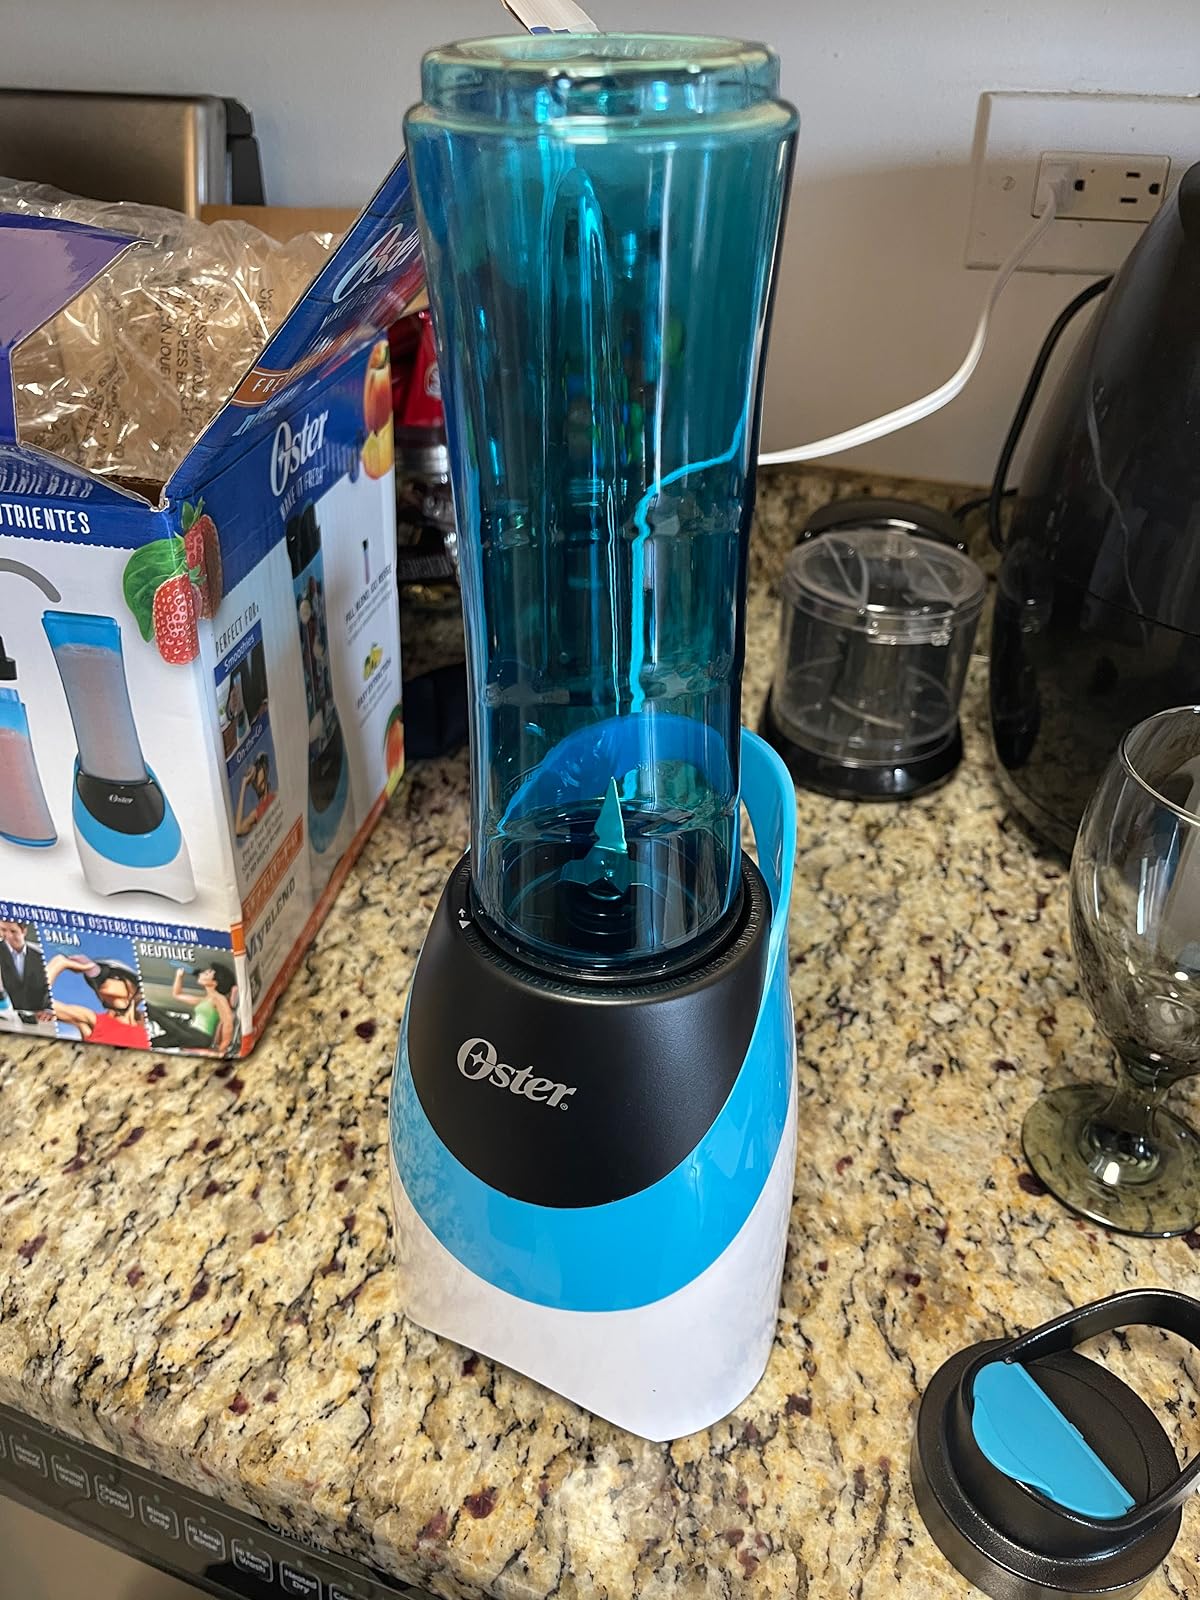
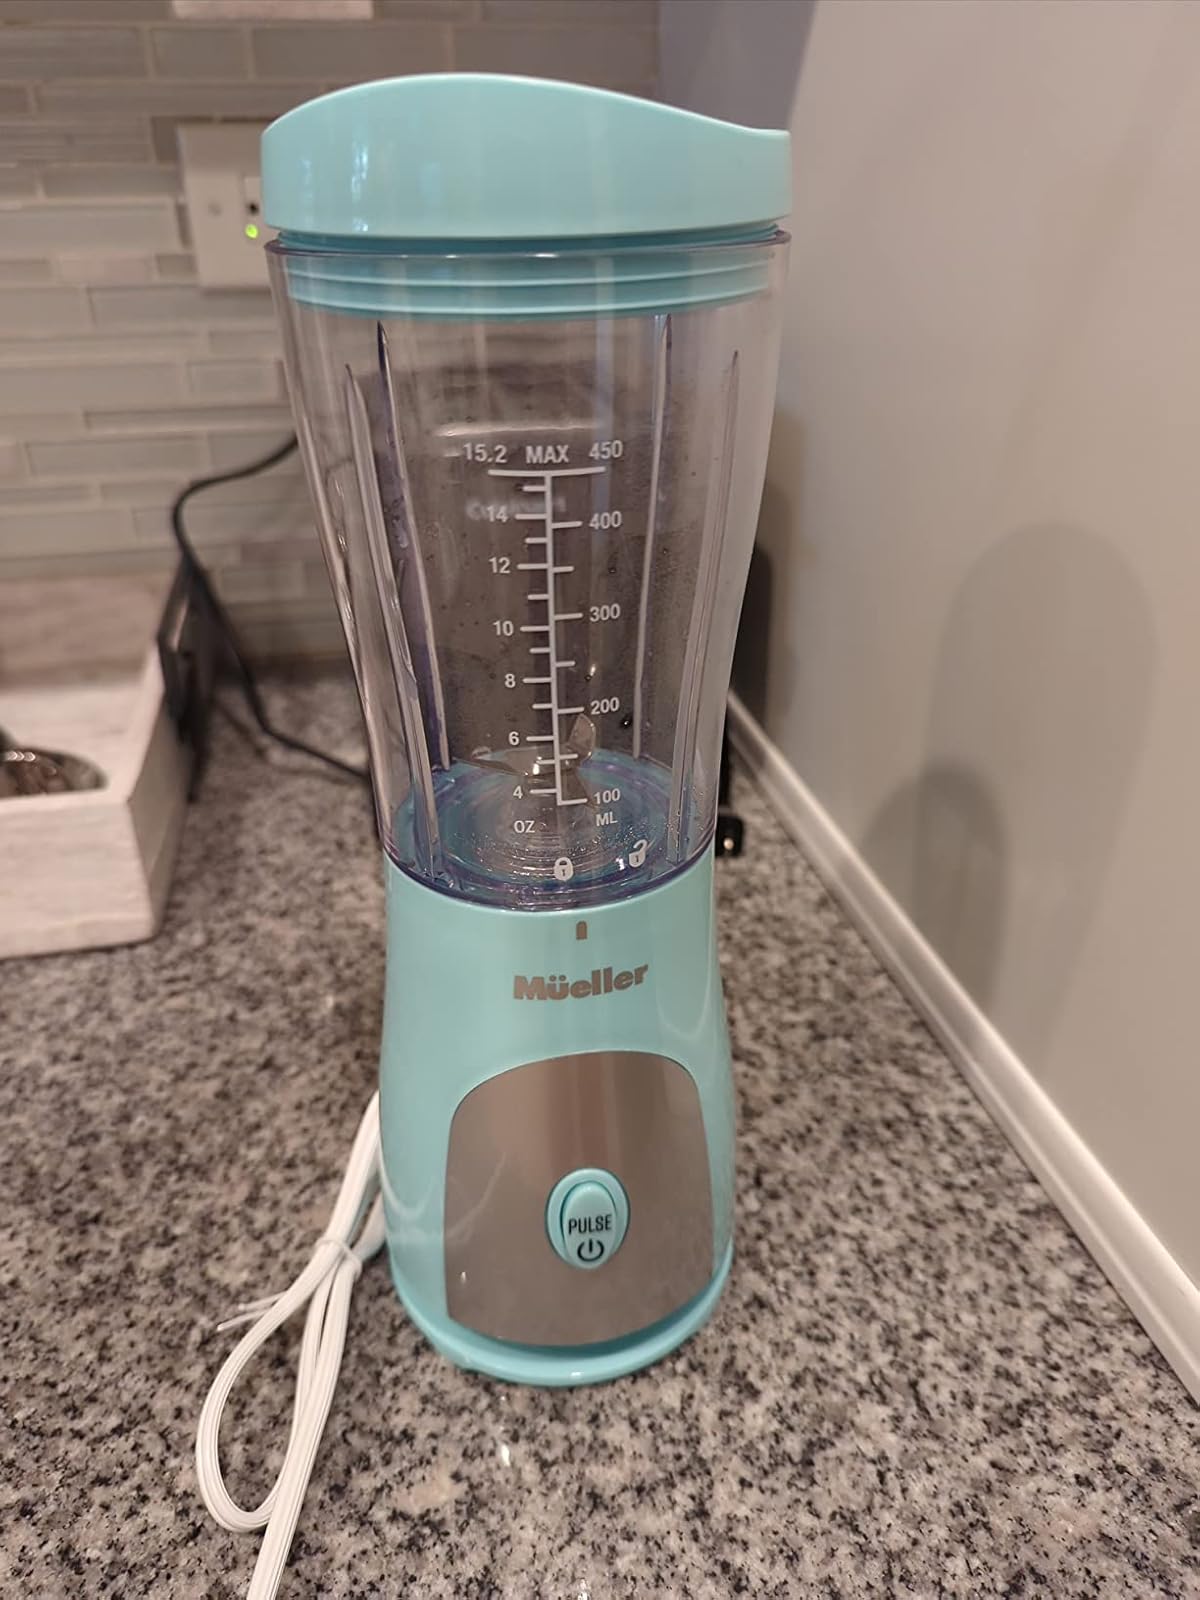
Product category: items_blender
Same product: no